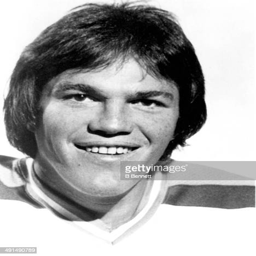
ice hockey defenceman poses for a portrait